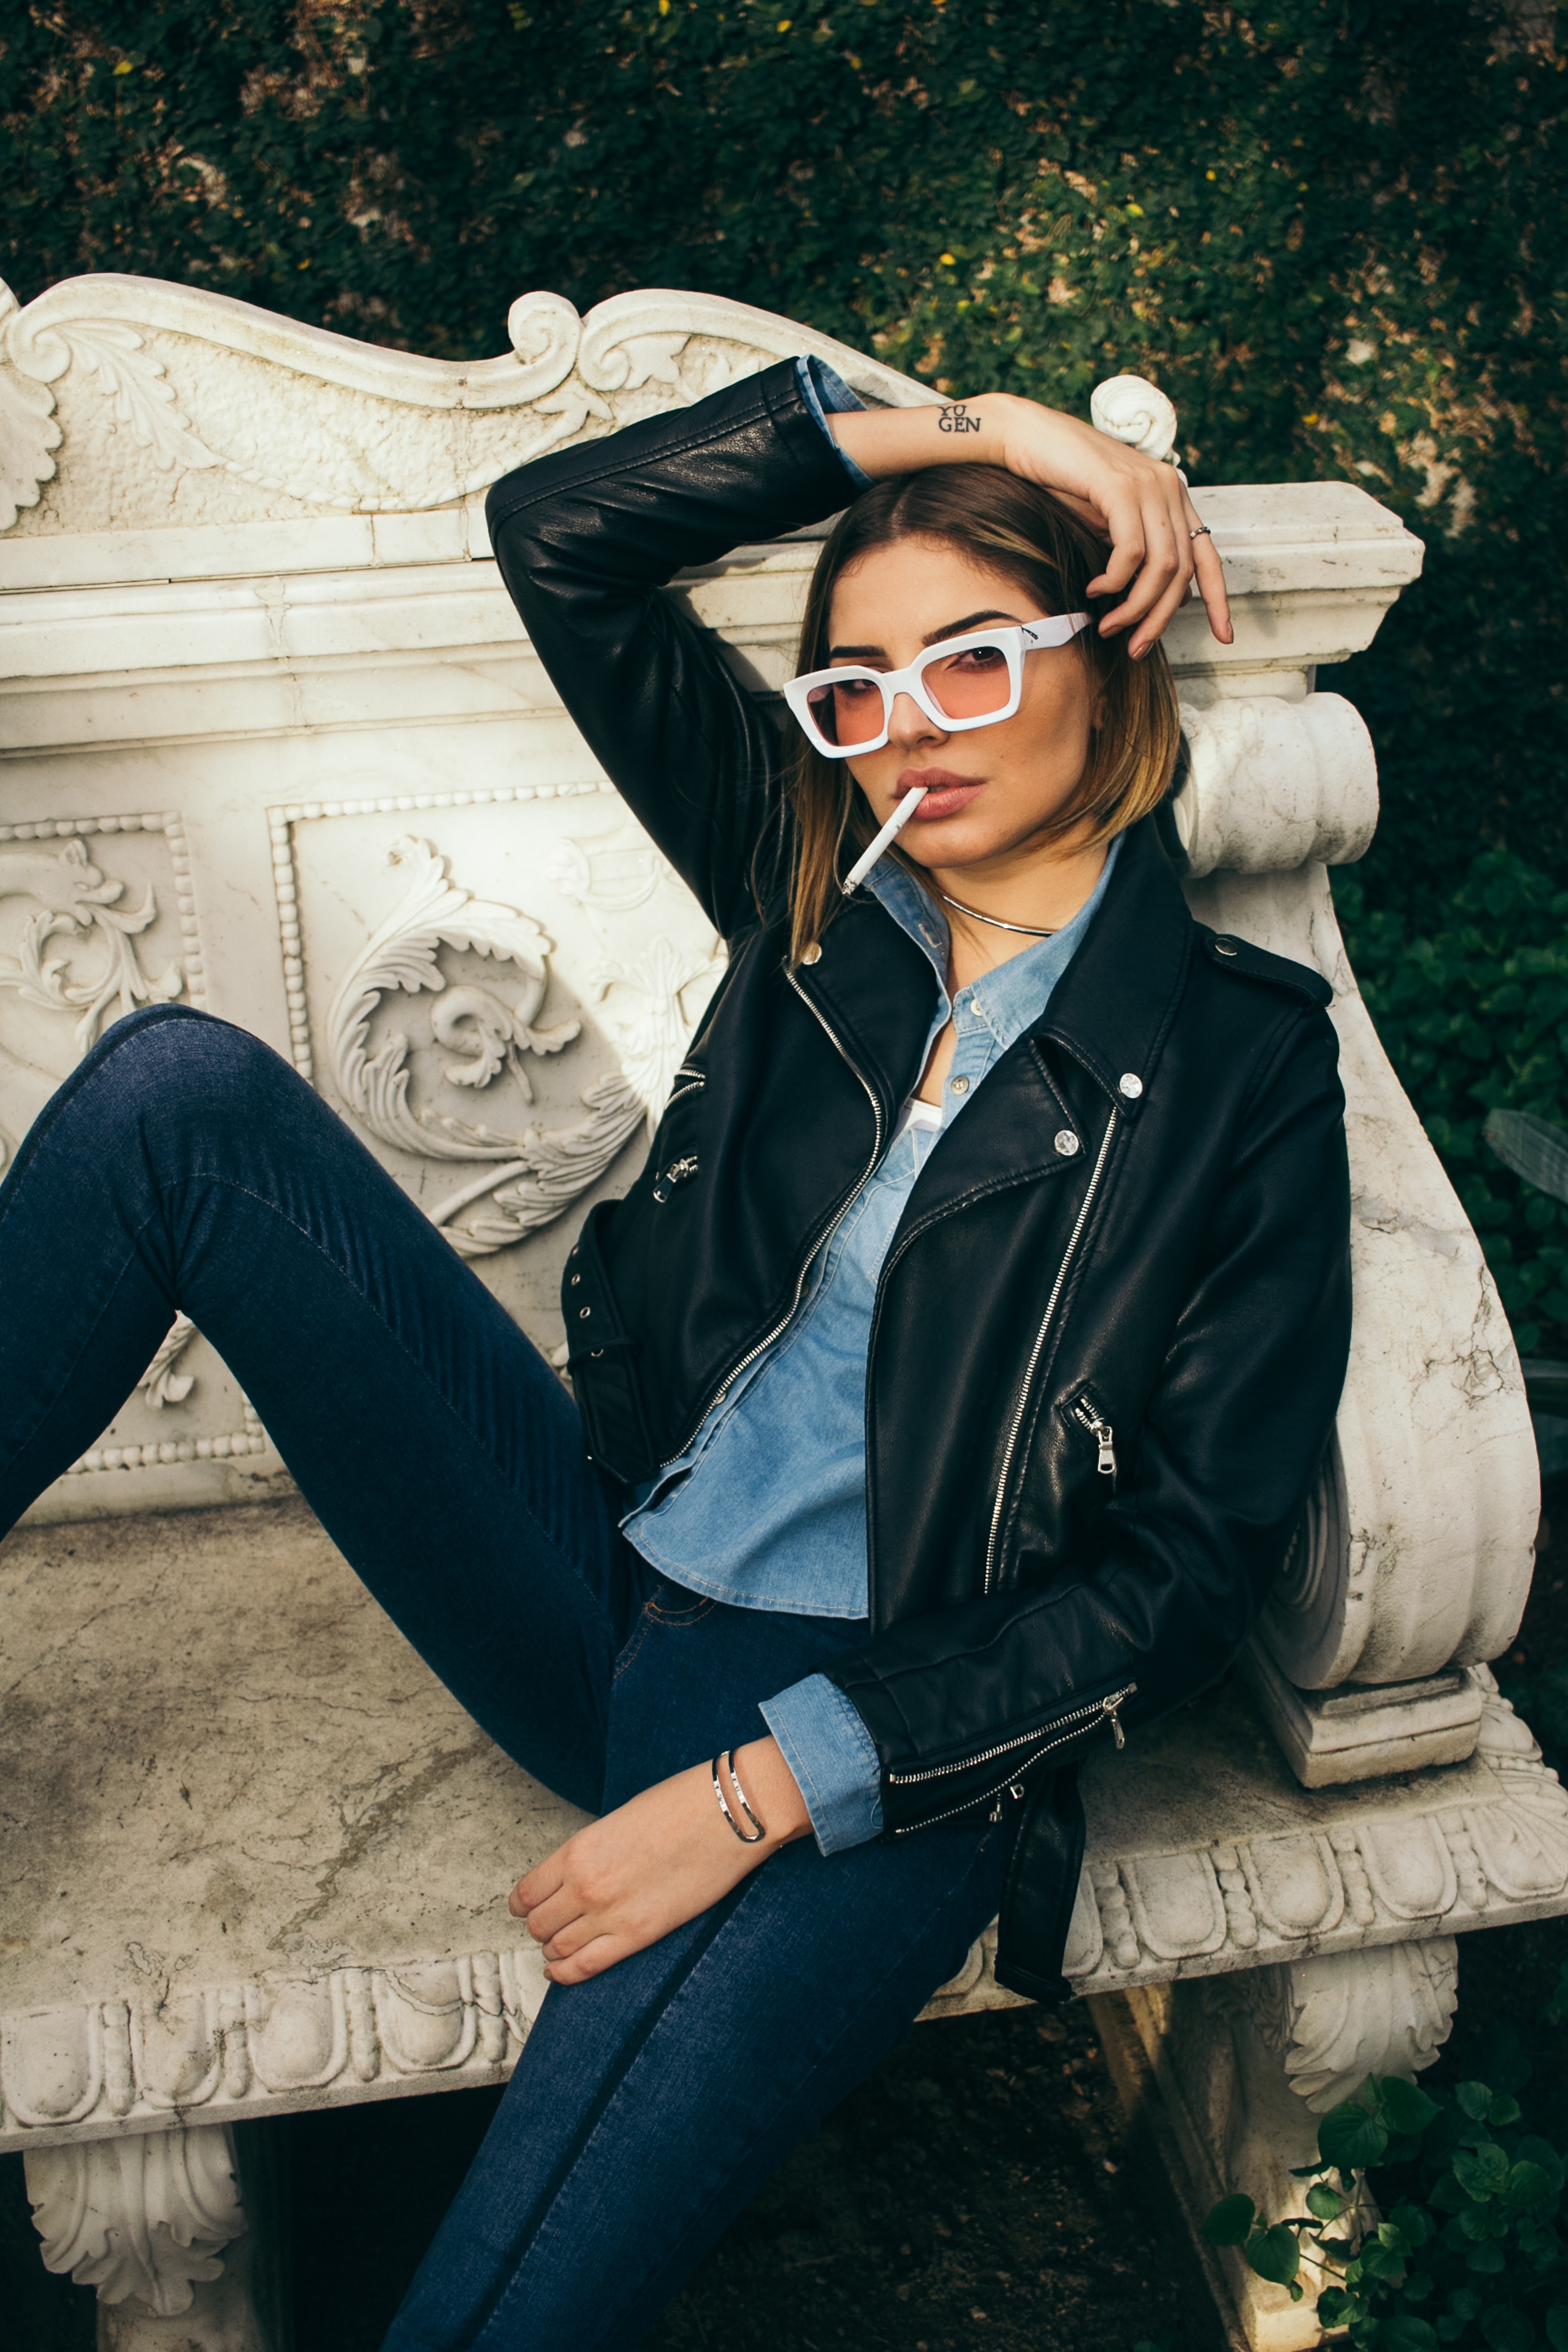
eyewear, beauty, jeans, cool, photo shoot, fashion, sitting, glasses, model, sunglasses, photography, lip, outerwear, denim, retro style, vision care, long hair, vintage clothing, style, Tints and shades